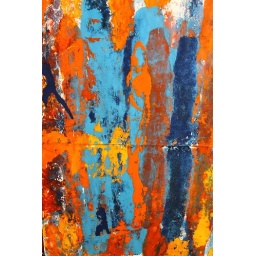
my life in a red fish tank